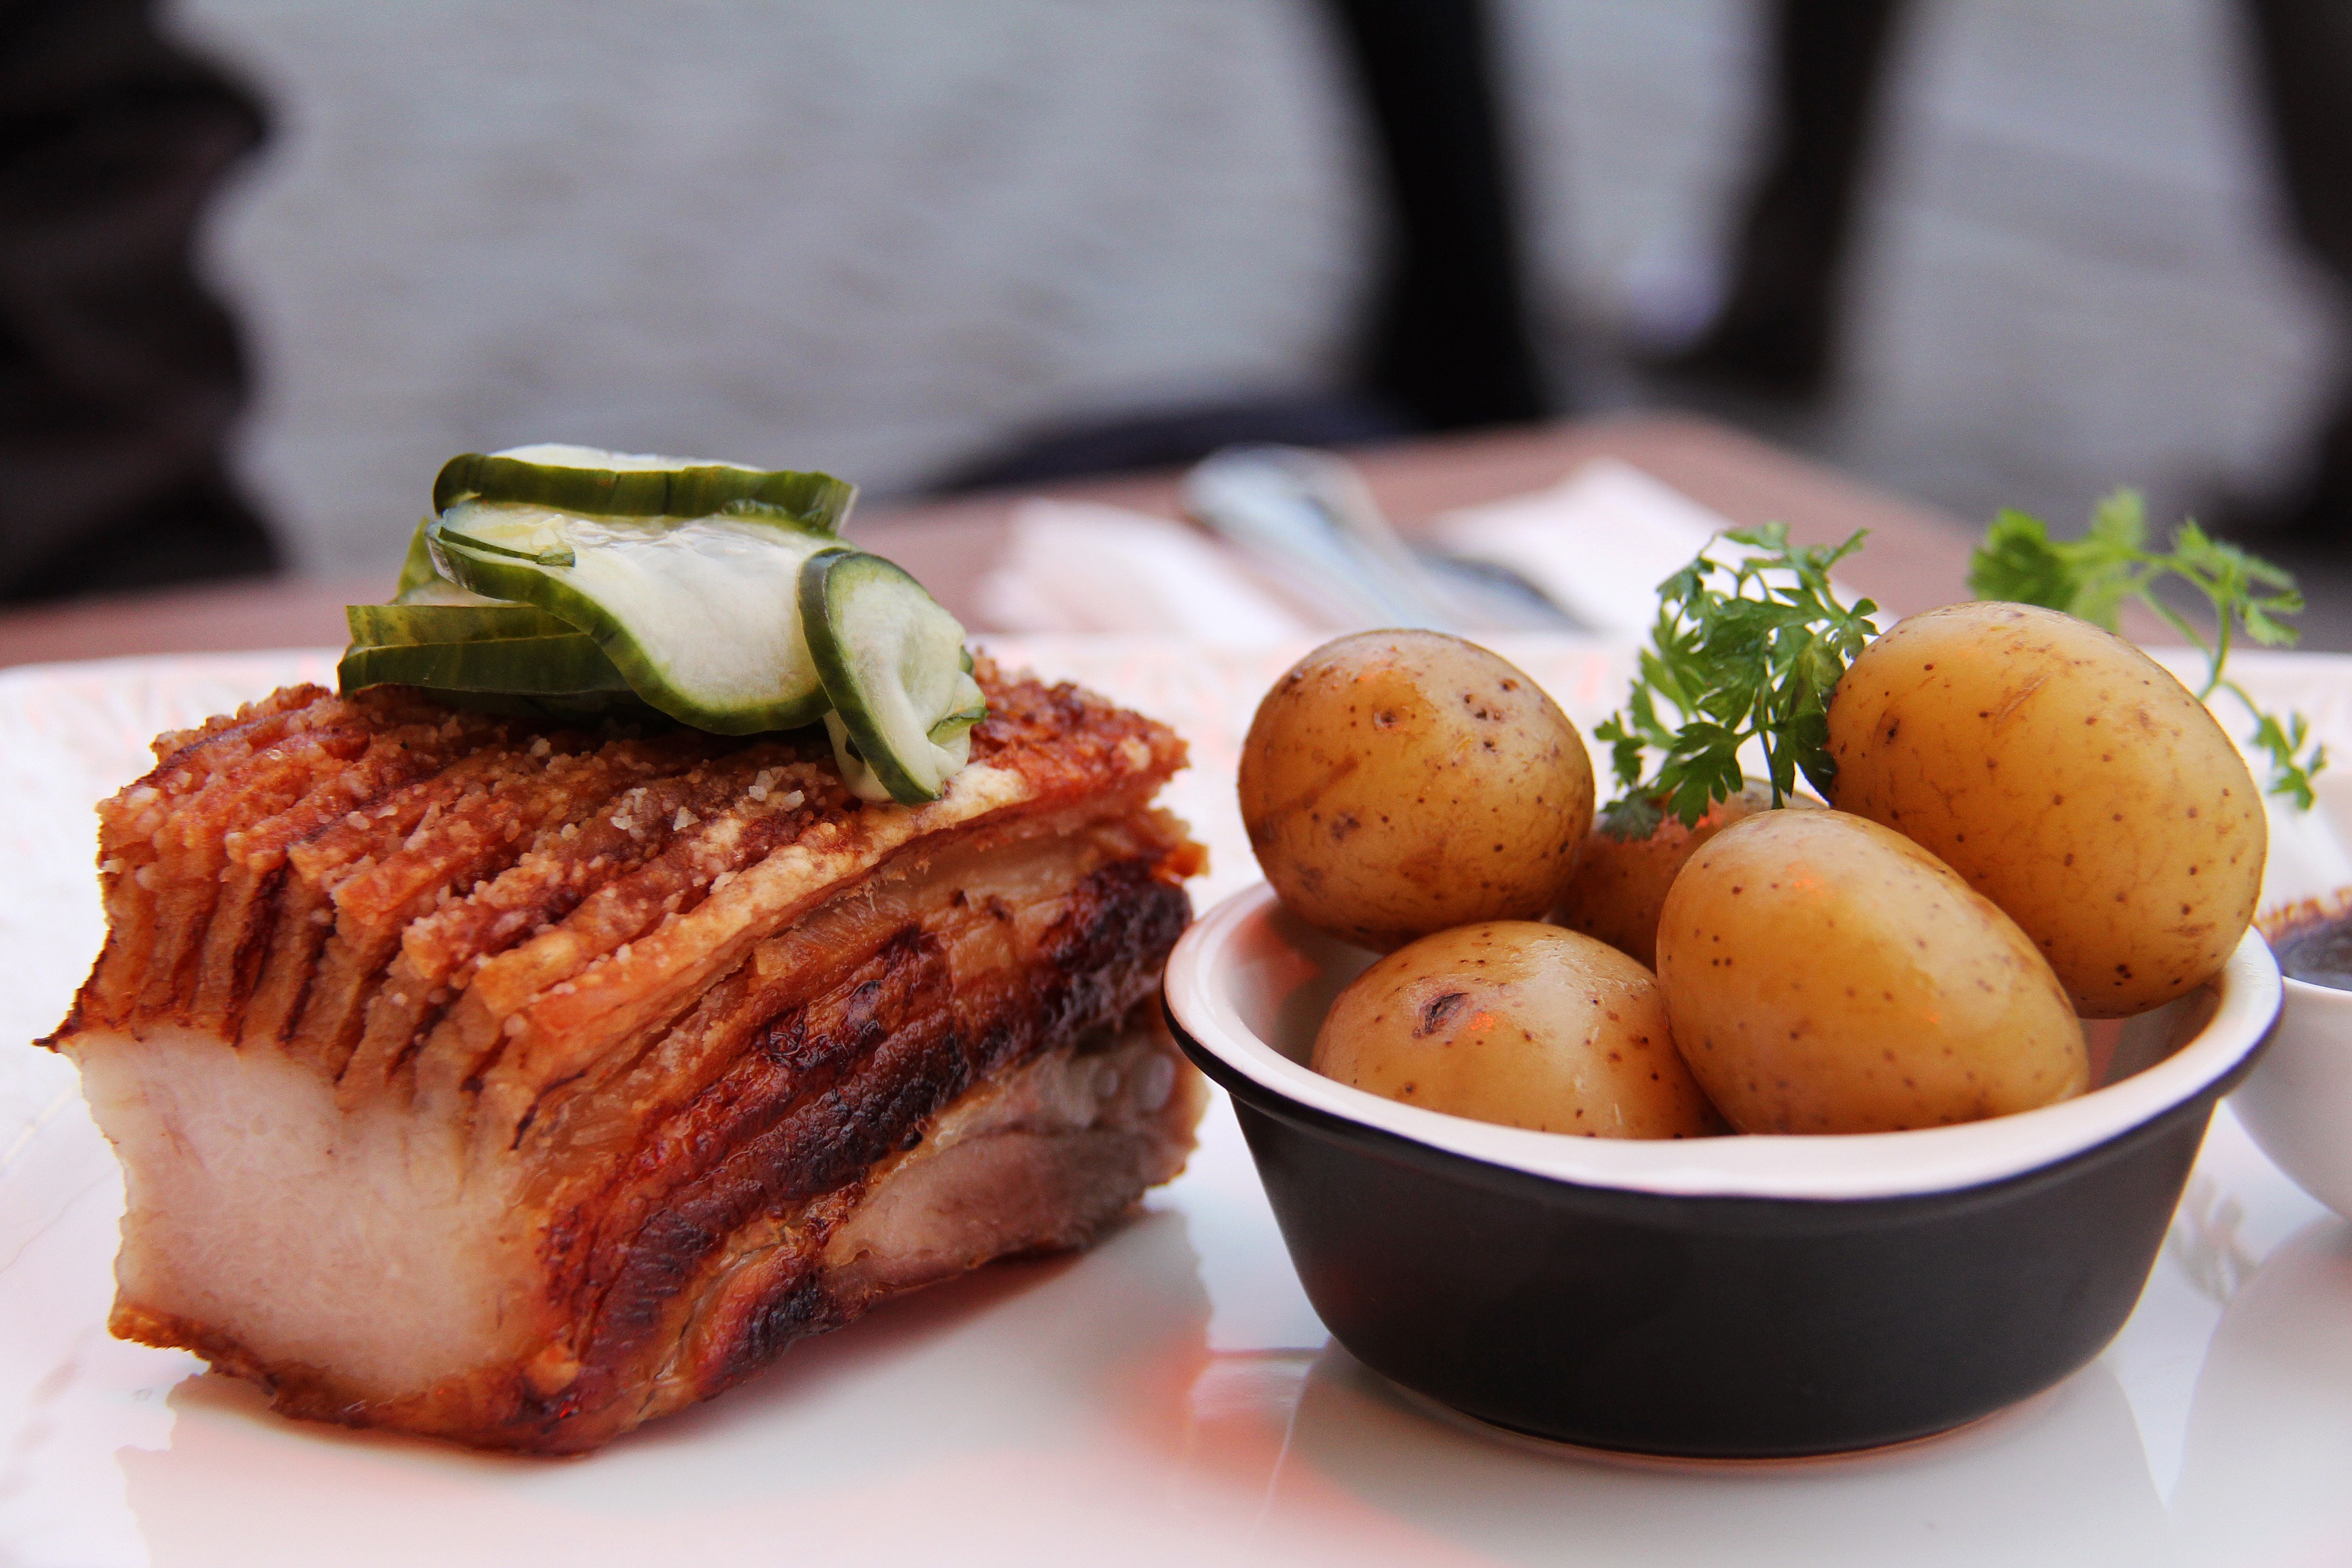
dish, meal, food, produce, vegetable, meat, pork, cuisine, delicious, best, dinner, tasty, cucumber, denmark, copenhagen, good, crispy, potatoes, yummy, pork belly, roast pork belly